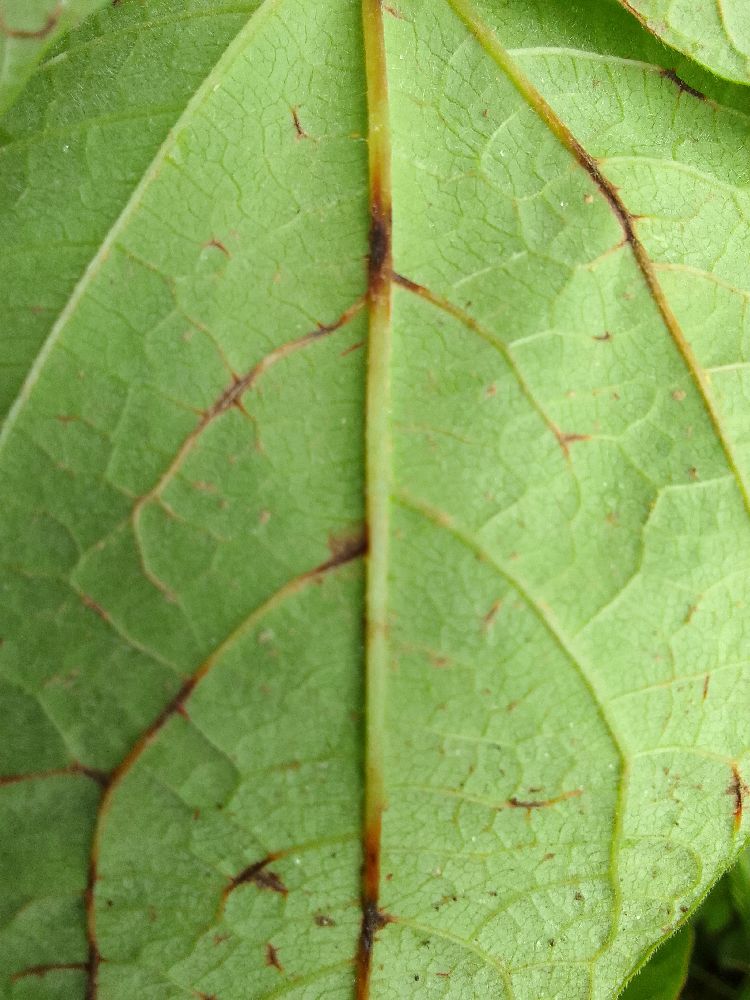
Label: anthracnose